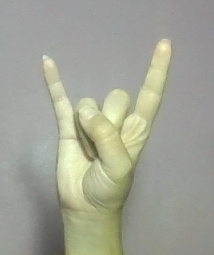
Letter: la